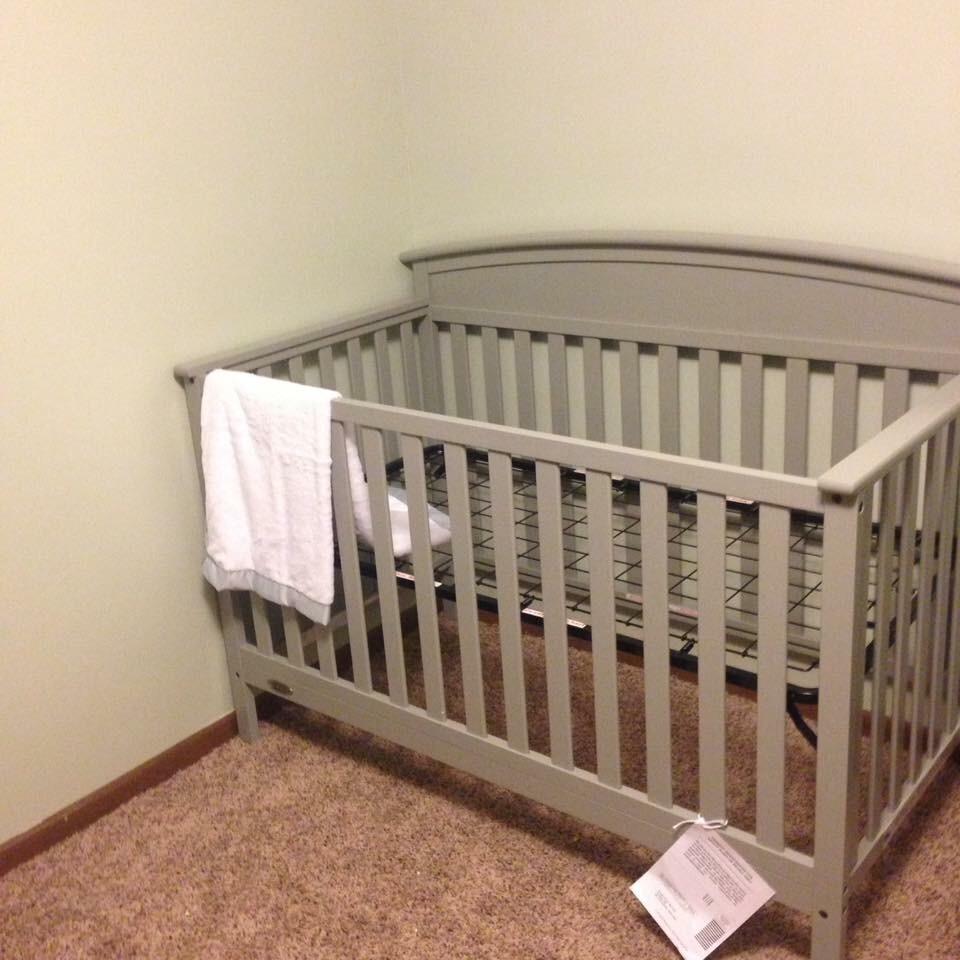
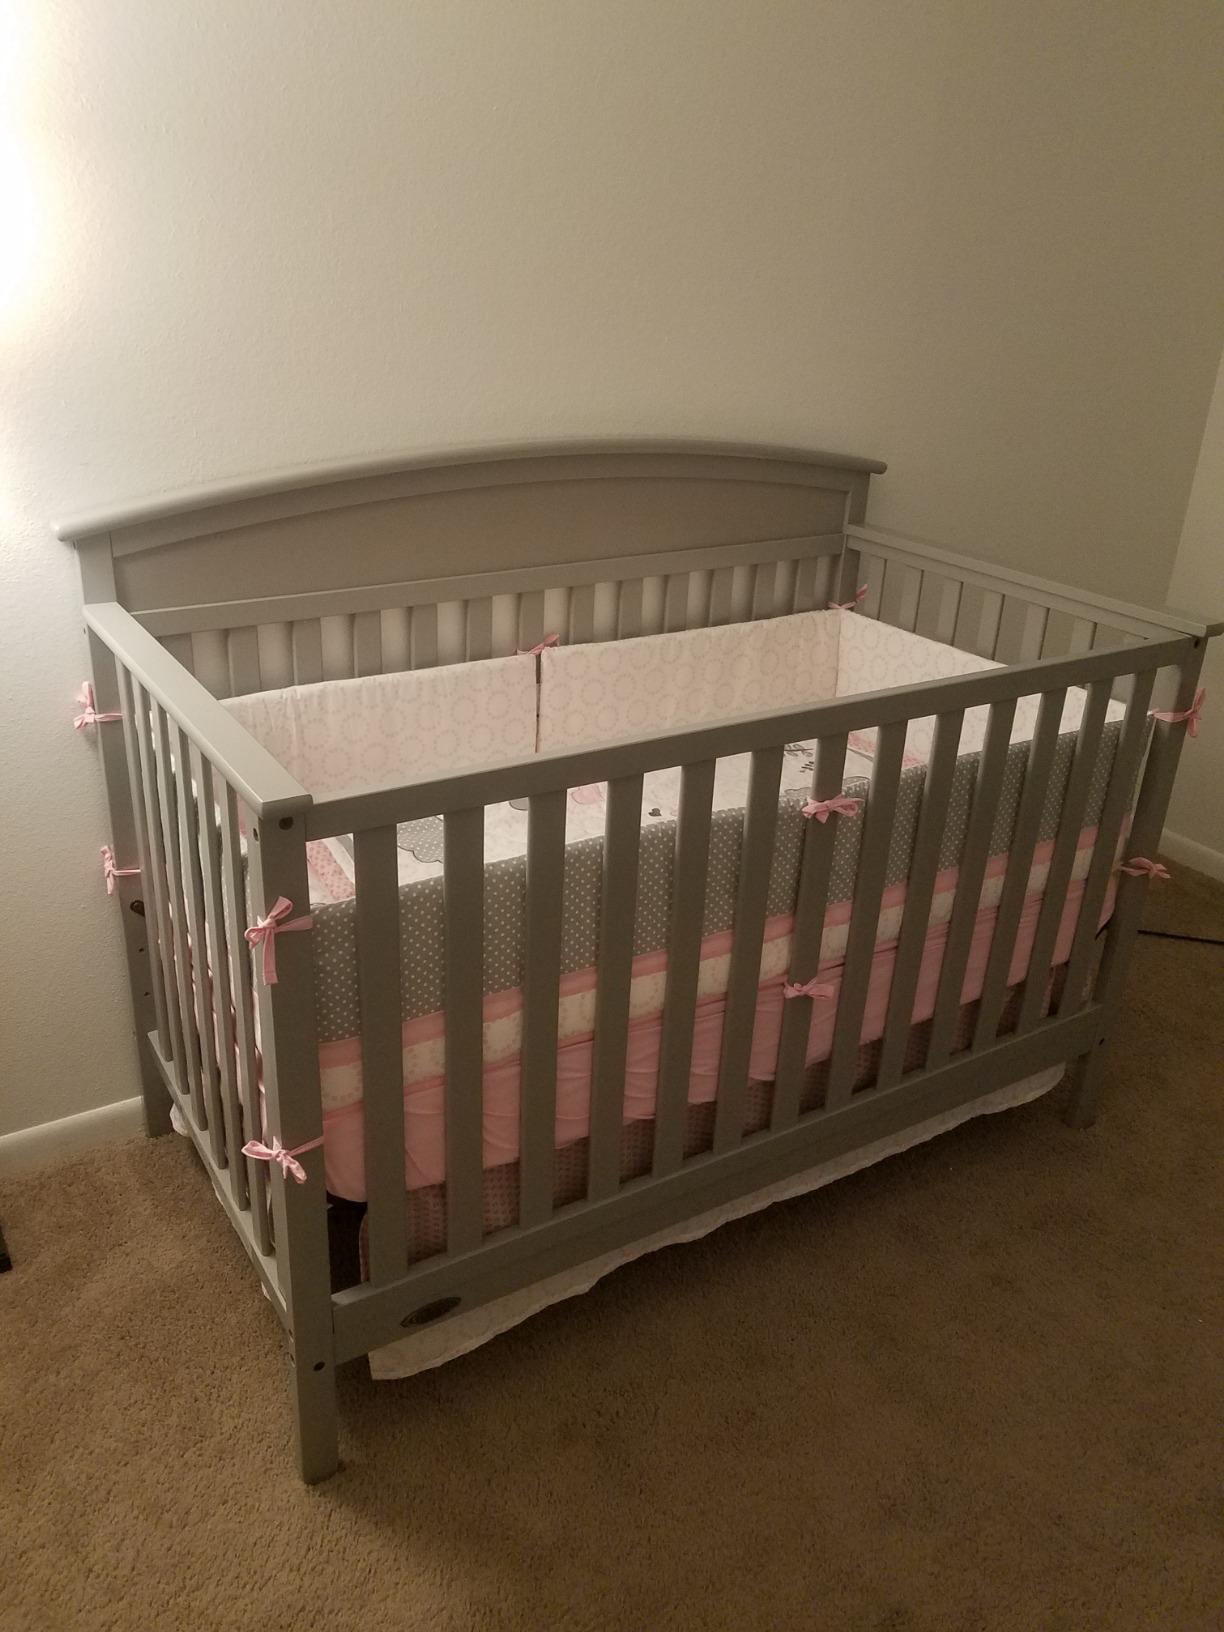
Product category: products_crib
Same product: yes